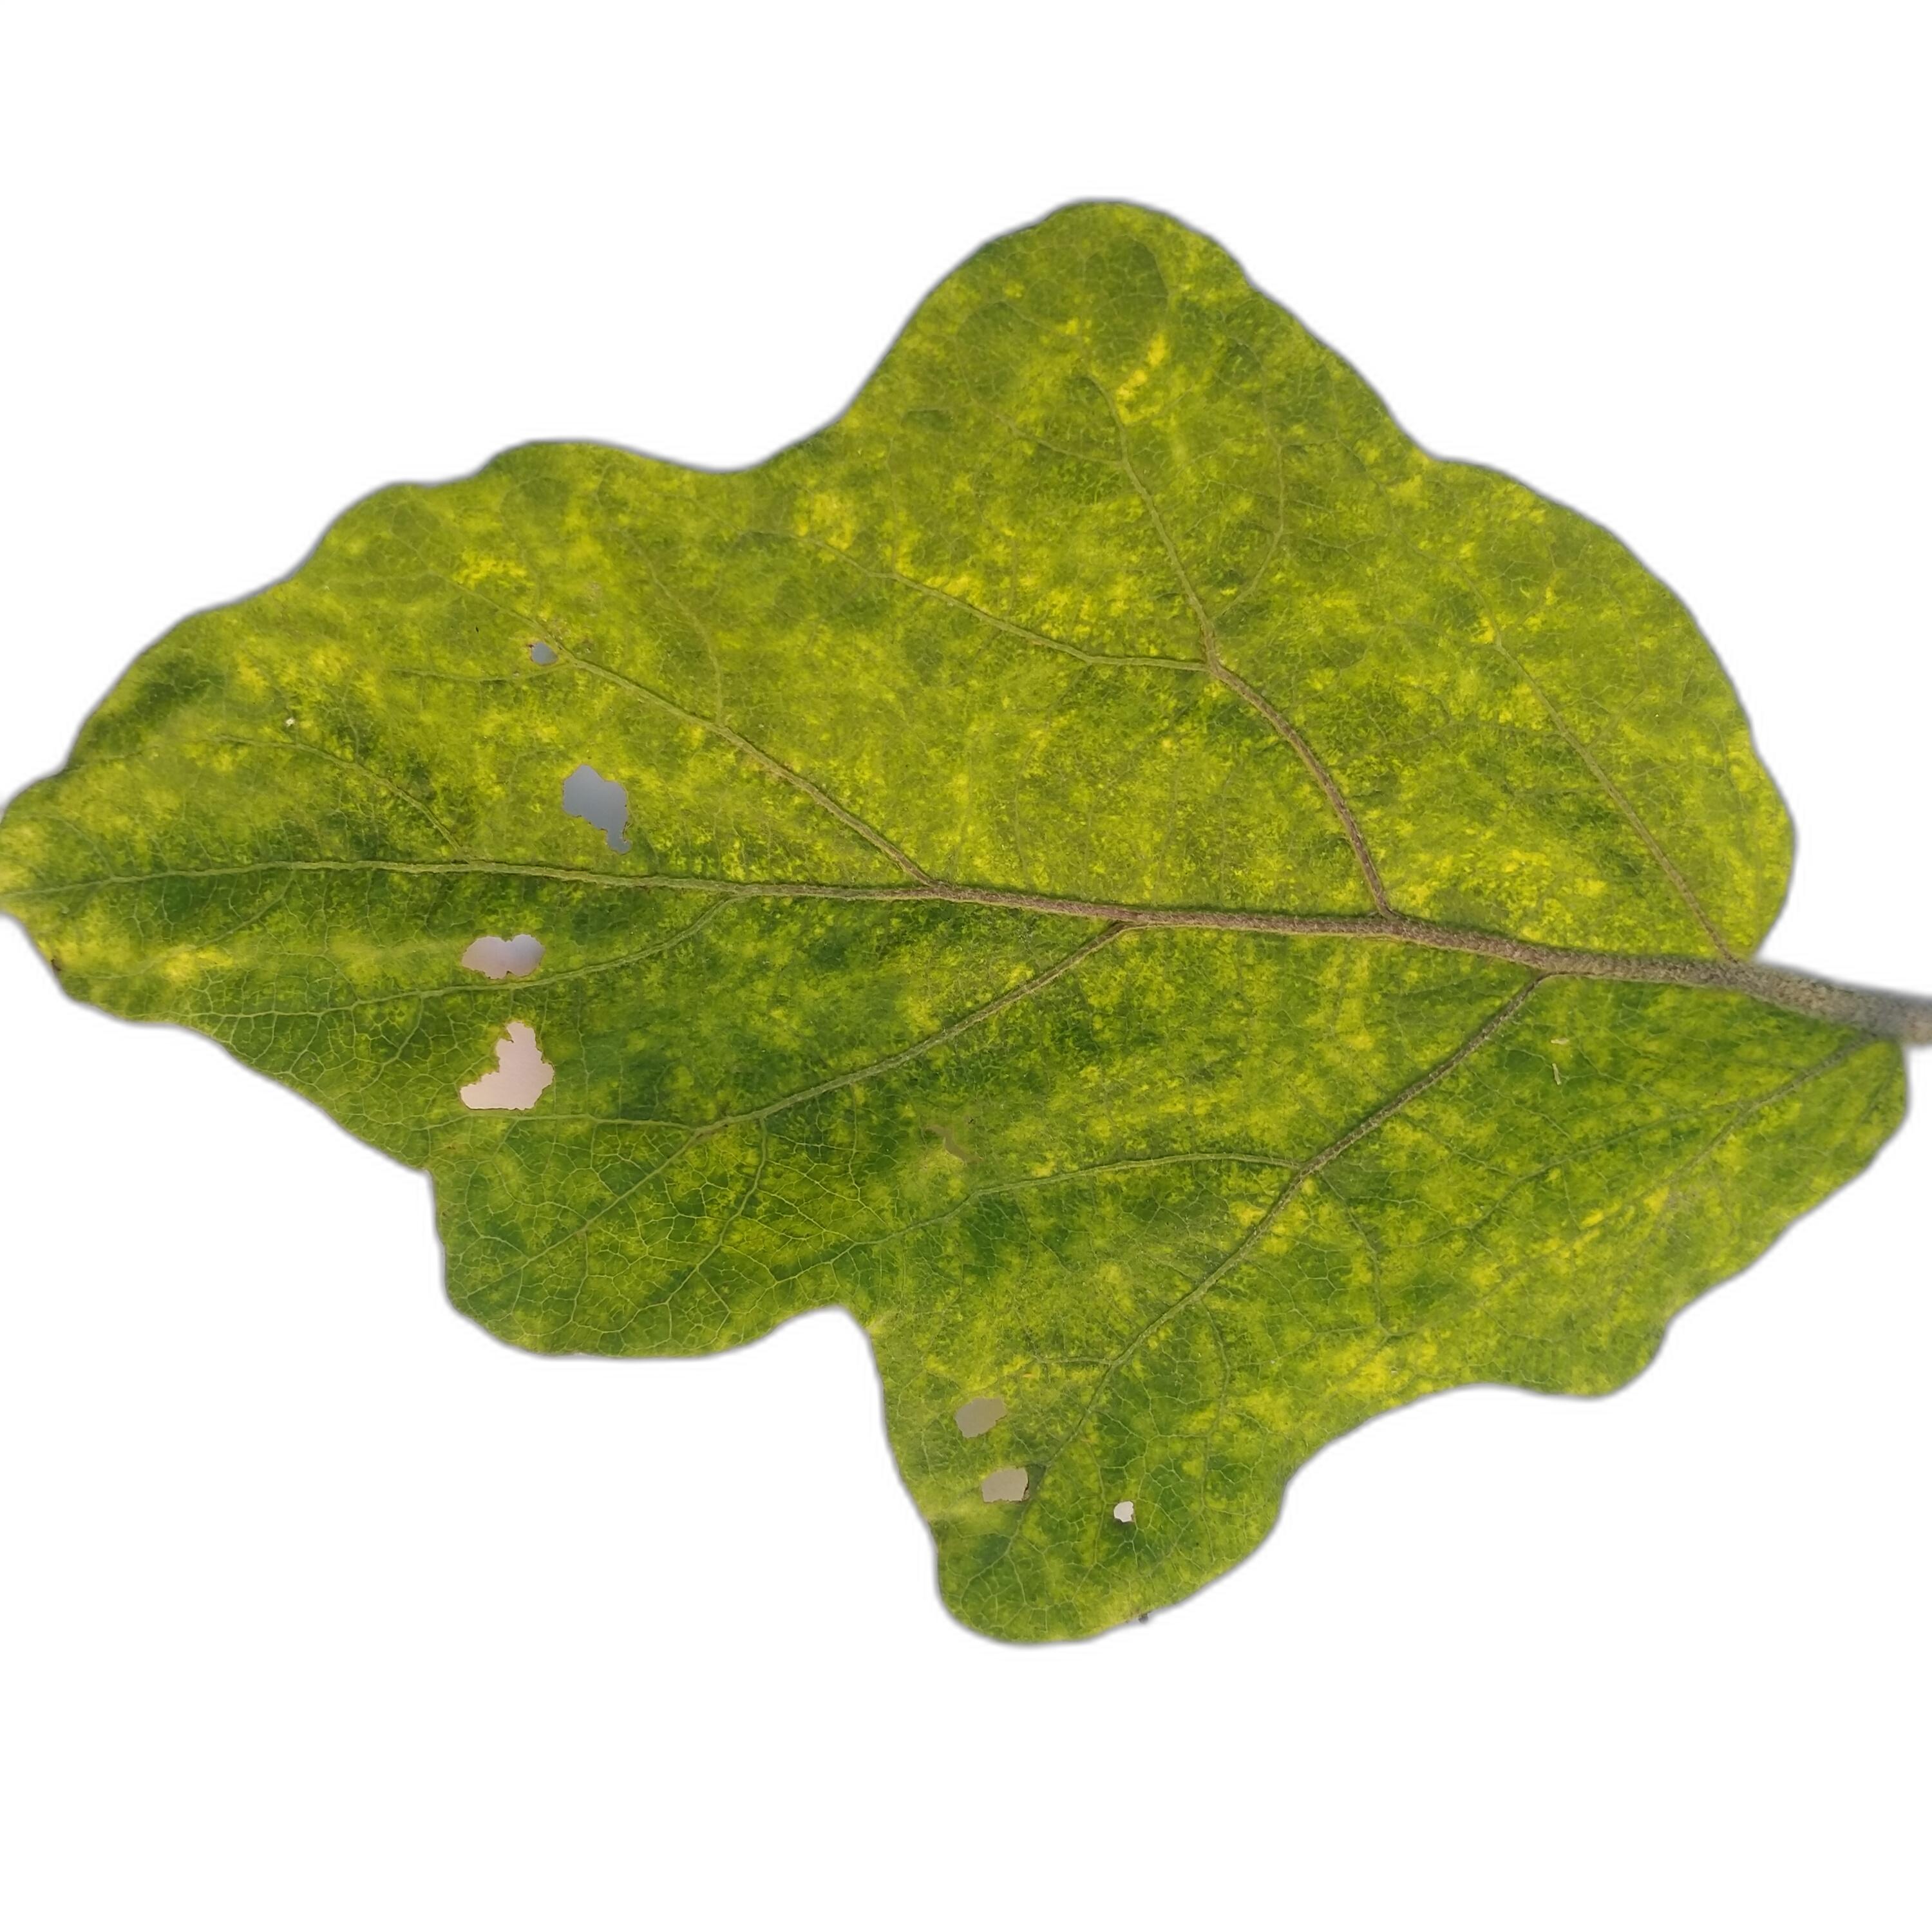
Label: Leaf Spot Disease